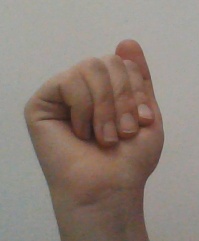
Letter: saad